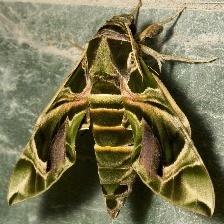
Species: OLEANDER HAWK MOTH